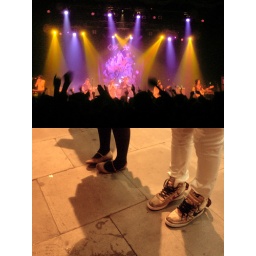
jarvis sang with lovefoxxx for the kids in their golden shoes